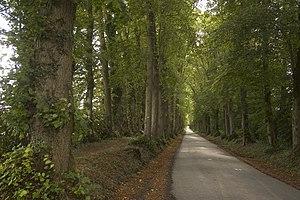
Givenchy-le-Noble est une commune française située dans le département du Pas-de-Calais en région Hauts-de-France.
Les allées sont des éléments structurant des forêts, Parcs et jardins. De même qu'une démarche « route HQE » existe, la démarche Haute qualité environnementale semble pouvoir concerner les allées.